William Whiston

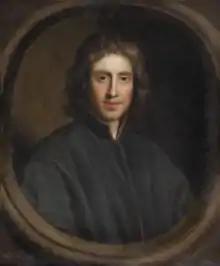
Portrait of Whiston, early 18th century

Whiston founded a society for promoting primitive Christianity, lecturing in support of his theories in halls and coffee-houses at London, Bath, and Tunbridge Wells. Those he involved included Thomas Chubb, Thomas Emlyn, John Gale, Benjamin Hoadley, Arthur Onslow, and Thomas Rundle. There were meetings at Whiston's house from 1715 to 1717; Hoadley avoided coming, as did Samuel Clarke, though invited. A meeting with Clarke, Hoadley, John Craig and Gilbert Burnet the younger had left these leading latitudinarians unconvinced about Whiston's reliance on the "Apostolical Constitutions".